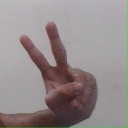
अक्षर: ऐ